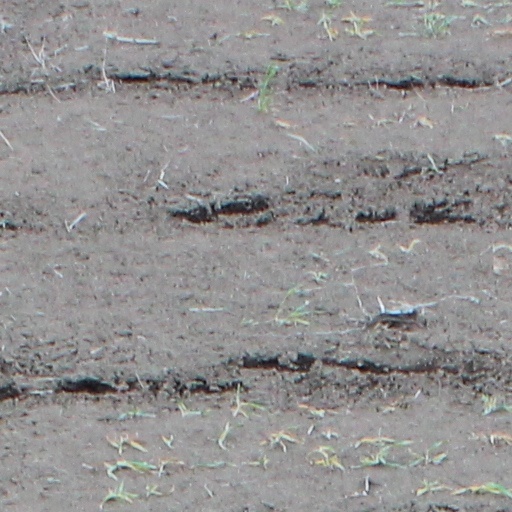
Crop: wheat